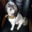
Label: dog